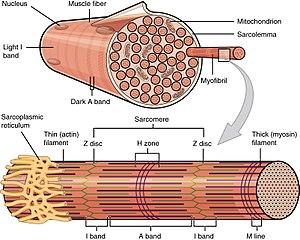
Le muscle est un organe composé de tissu mou retrouvé chez les animaux. Il est composé de tissus musculaires et de tissus conjonctifs.